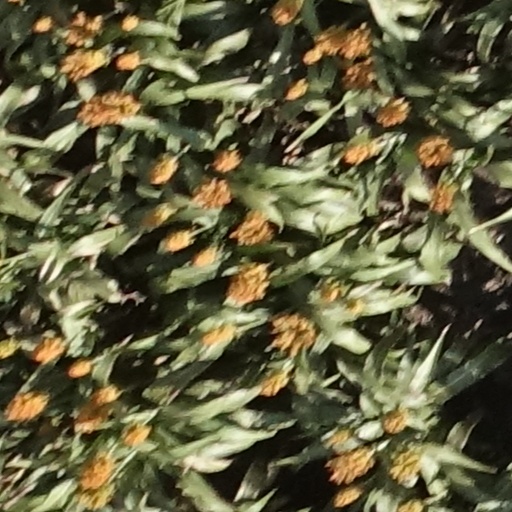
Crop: sorghum